Kul Sharif

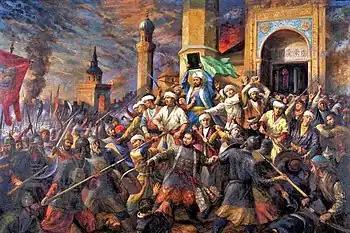
A modern painting depicting the siege of Kazan

Kul Sharif or Qol Şärif (Volga Türki and Persian: قل شریف; ; ; died 1552) was an Old Tatar language-poet, statesman, university professor and imam of the Khanate of Kazan.